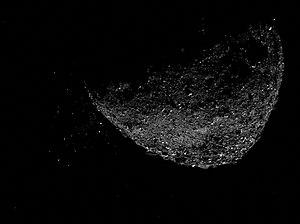
(101955) Bénou, désigné auparavant sous sa dénomination provisoire 1999 RQ₃₆, est un astéroïde découvert en 1999 ayant un diamètre d'environ 500 mètres et décrivant une orbite de 1,2 an autour du Soleil. Il s'agit d'un astéroïde géocroiseur Apollon, c'est-à-dire coupant l'orbite de la Terre.